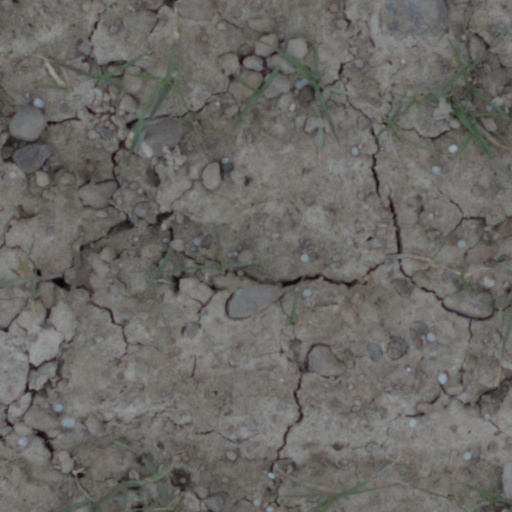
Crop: wheat